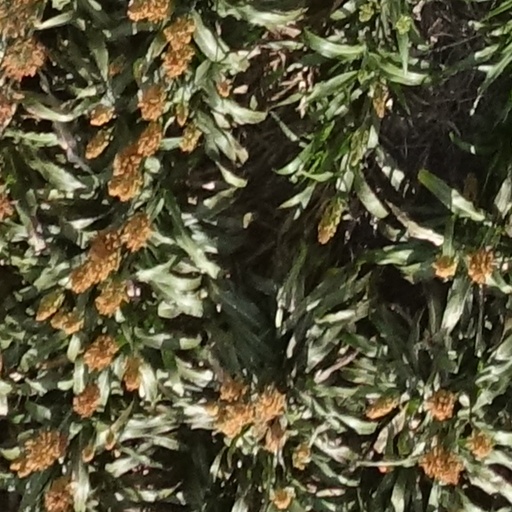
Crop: sorghum